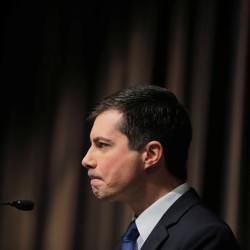
Gender: men